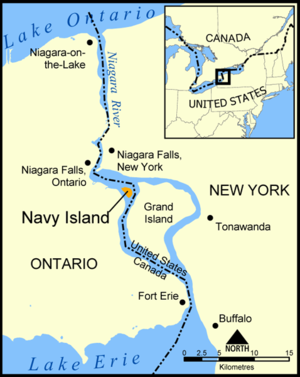
La présidence de Martin Van Buren débuta le 4 mars 1837, date de l'investiture de Martin Van Buren en tant que 8ᵉ président des États-Unis, et prit fin le 4 mars 1841. Membre du Parti démocrate et vice-président d'Andrew Jackson, Van Buren entra en fonction après avoir remporté l'élection présidentielle de 1836 face au général William Henry Harrison, candidat du Parti whig. Il fut candidat pour un second mandat à l'élection présidentielle de 1840 mais fut battu cette fois par Harrison.
L'île Navy est une petite île sur la rivière Niagara dans la province d'Ontario, au Canada. Elle est actuellement administrée par la Niagara Parks Commission. Elle est située à environ 4,5 km en amont des chutes du Niagara, et a une superficie d'environ 1,2 km².